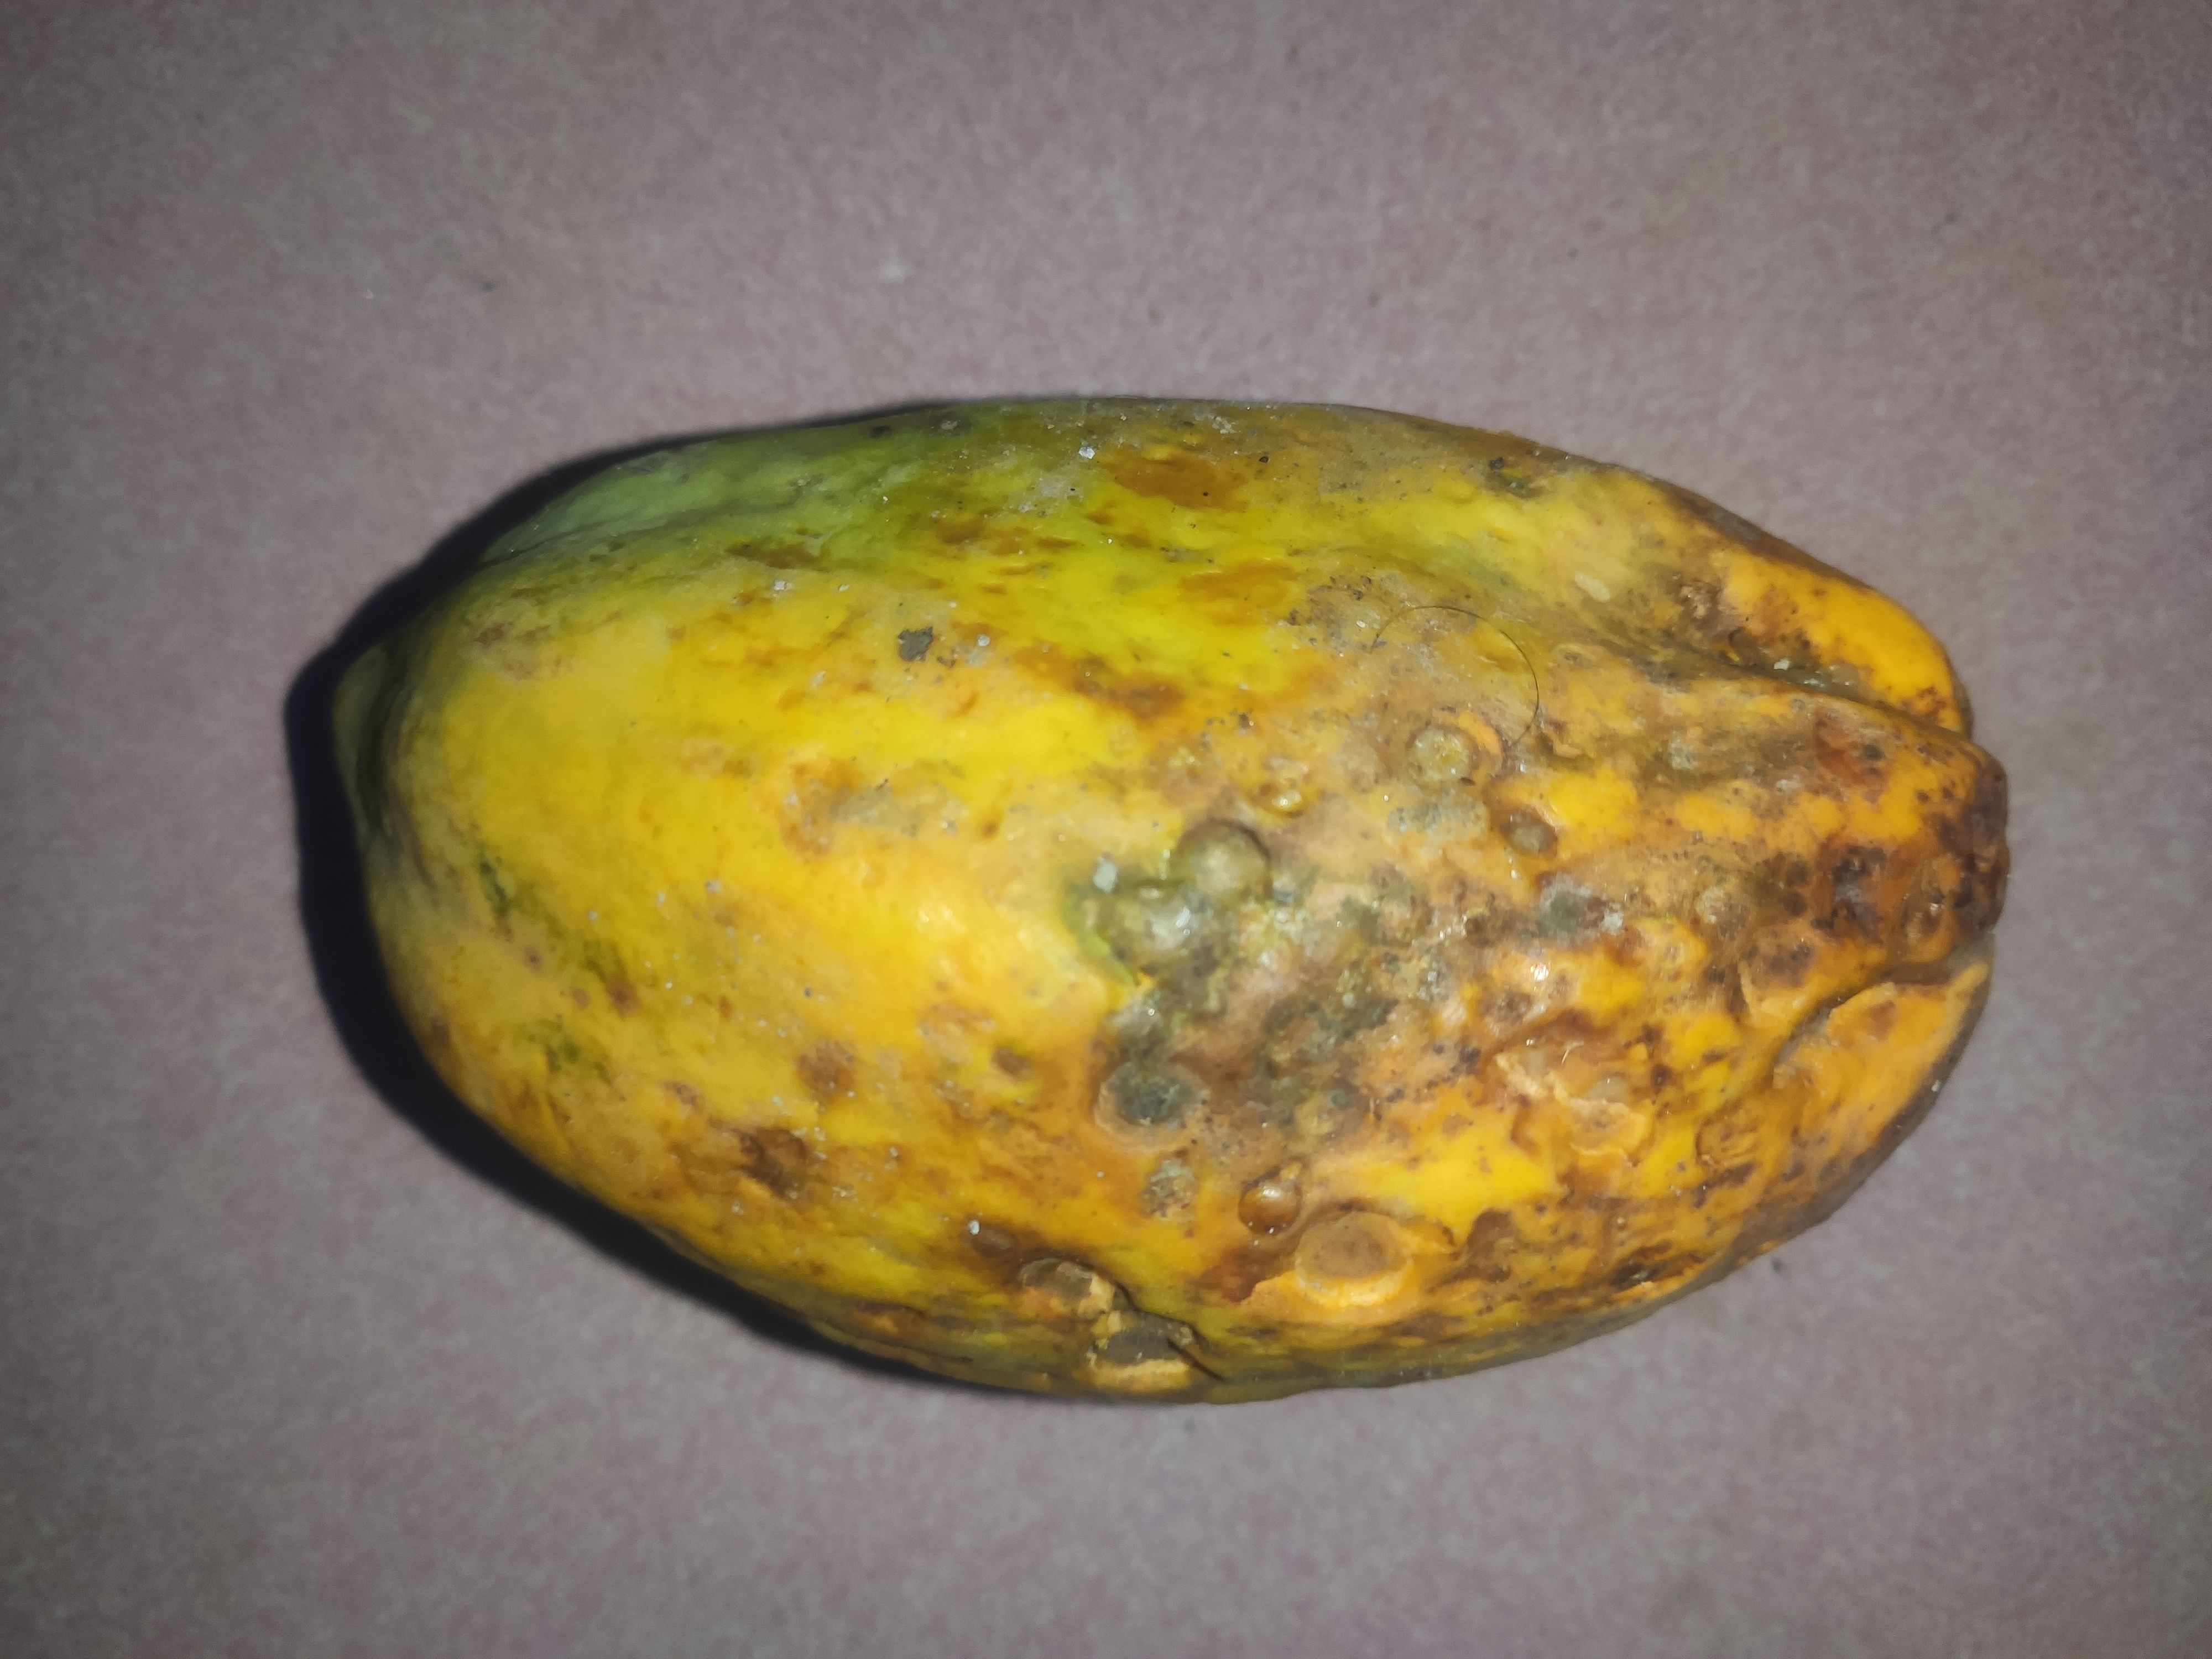
Fruit: papayas
Grade: 2nd-grade